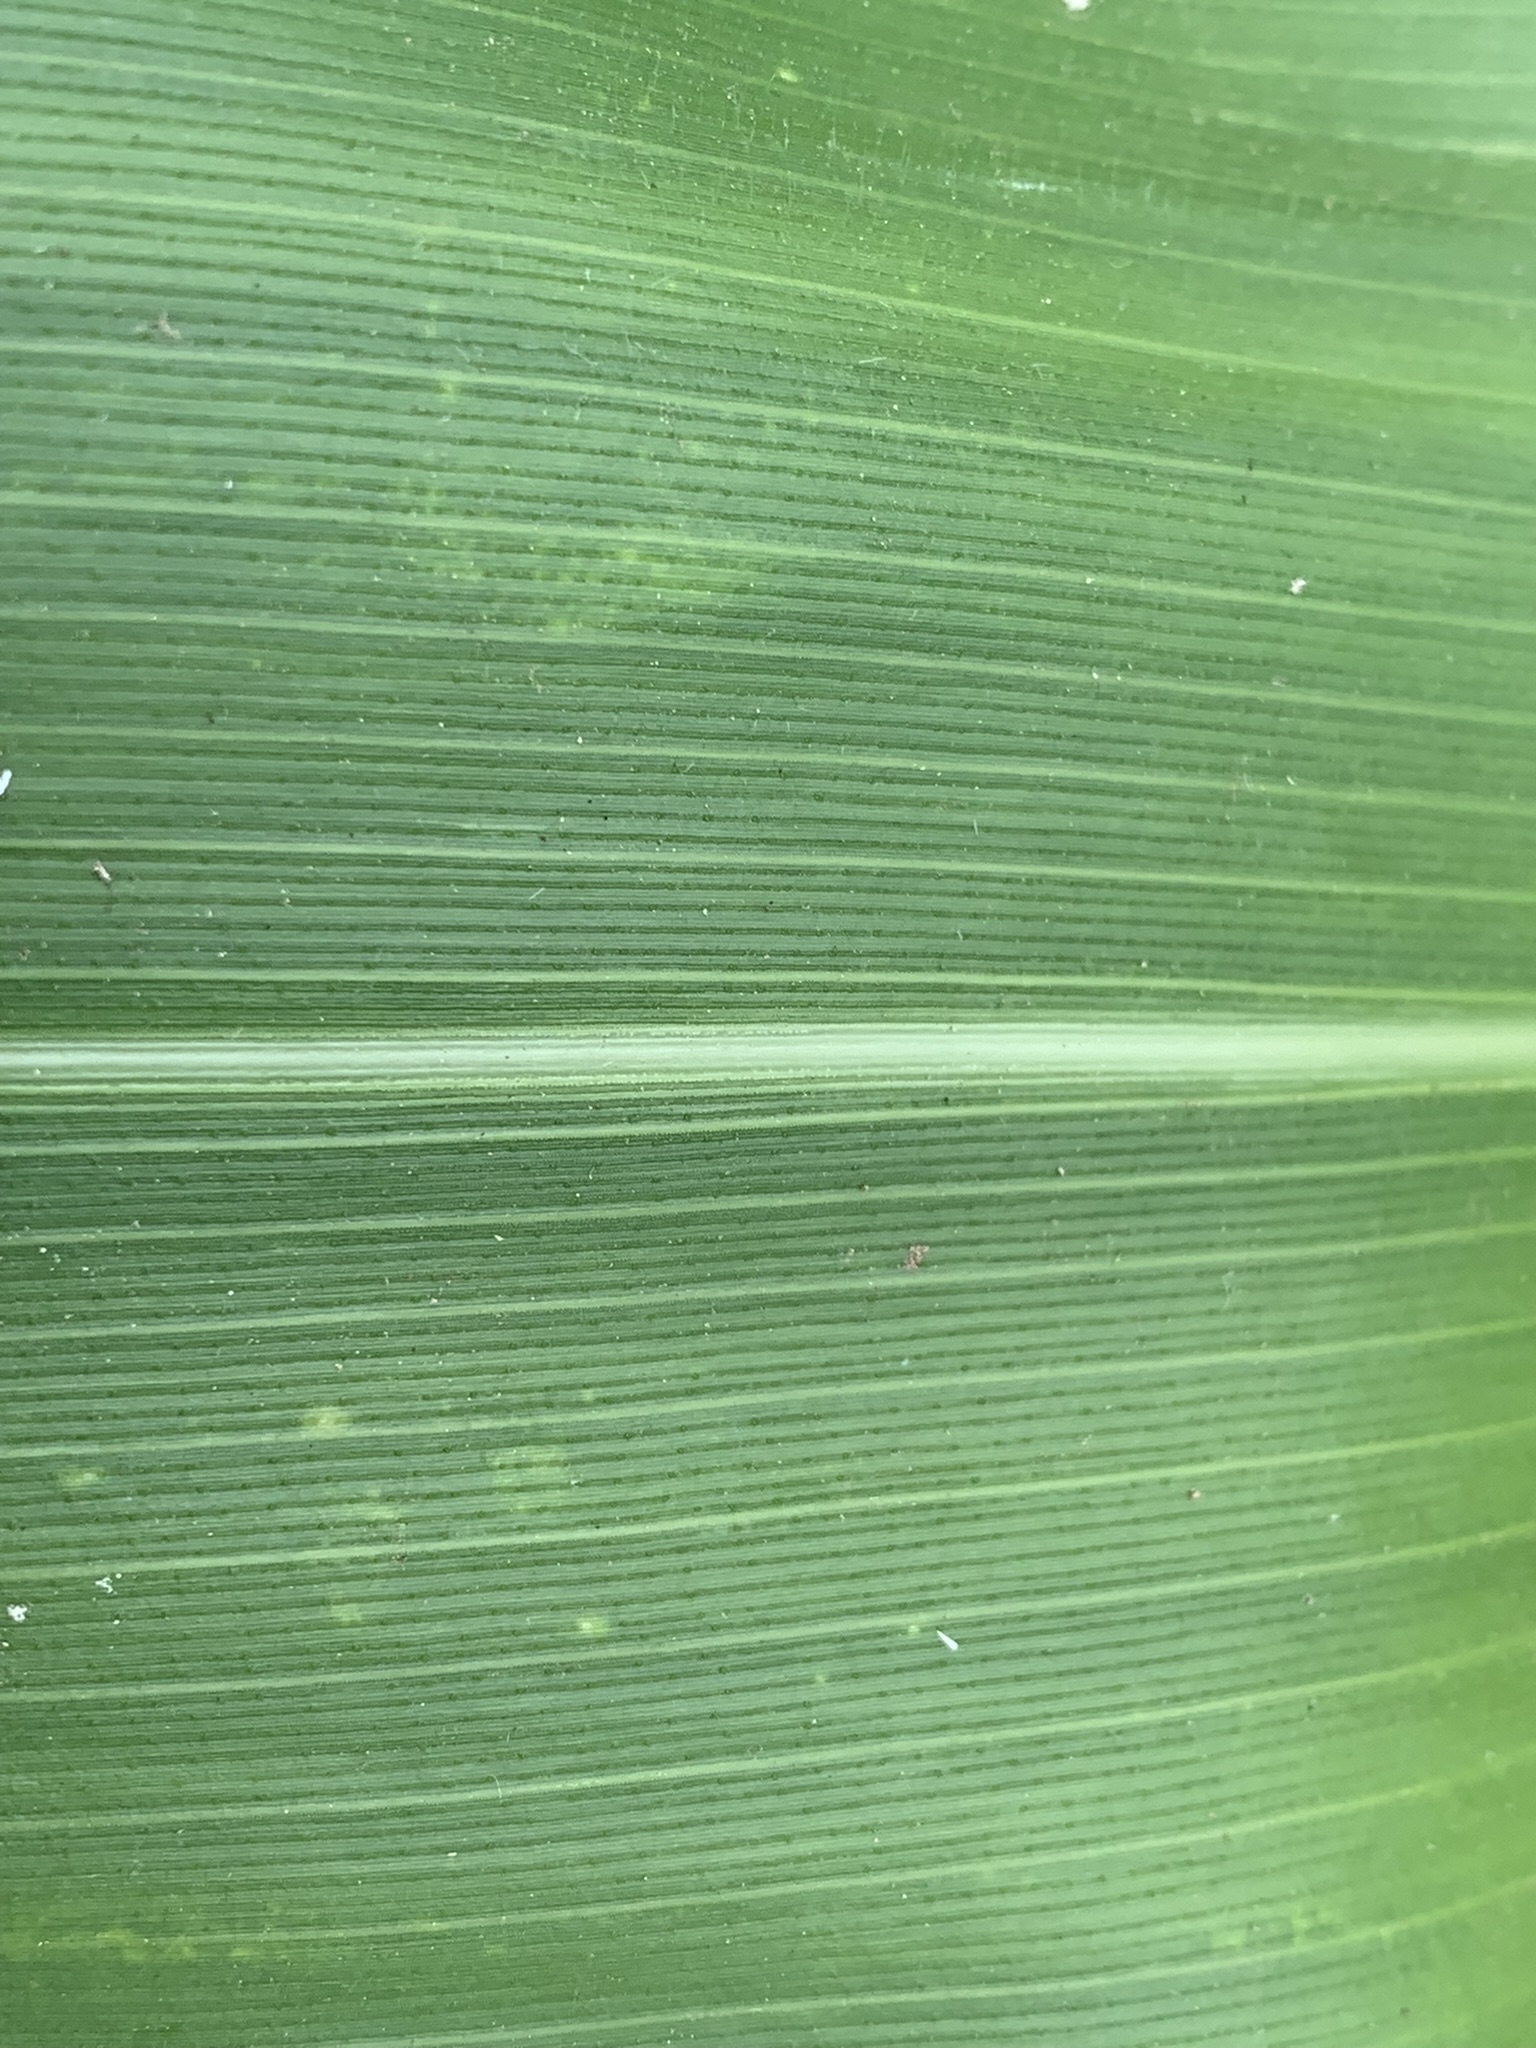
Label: Healthy